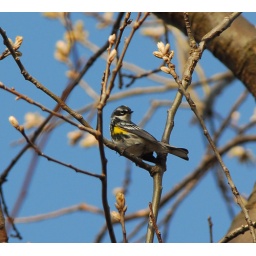
This bird was way up in the trees - it wouldn't come down any lower.